Esmé Weijun Wang

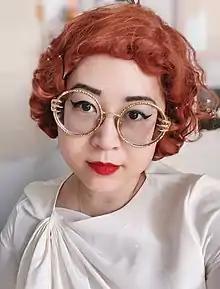

Esmé Weijun Wang is an American writer. She is the author of "The Border of Paradise" (2016) and "The Collected Schizophrenias" (2019). She is the recipient of a Whiting Award and in 2017, "Granta" Magazine named her to its decennial list of the Best of Young American Novelists.